Bernese Oberland

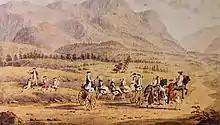
A Bernese bailiff on a visit to Grindelwald in 1760

The expansionist policy of the city of Bern led them into the Bernese Oberland. Through conquest, purchase, mortgage or marriage politics Bern was able to acquire the majority of the Bernese Oberland from the indebted local barons between 1323 and 1400. Under Bernese control, the five valleys enjoyed extensive rights and far-reaching autonomy in the Bäuerten (farming cooperative municipalities) and "Talverbänden" (rural alpine communities). Throughout the Late Middle Ages, the Bernese Oberland, as a whole or in part, revolted several times against Bernese authority. The Evil League ("Böser Bund") in 1445 fought against Bernese military service and taxes following the Old Zürich War, in 1528 the Bernese Oberland rose up in resistance to the Protestant Reformation and in 1641 Thun revolted.